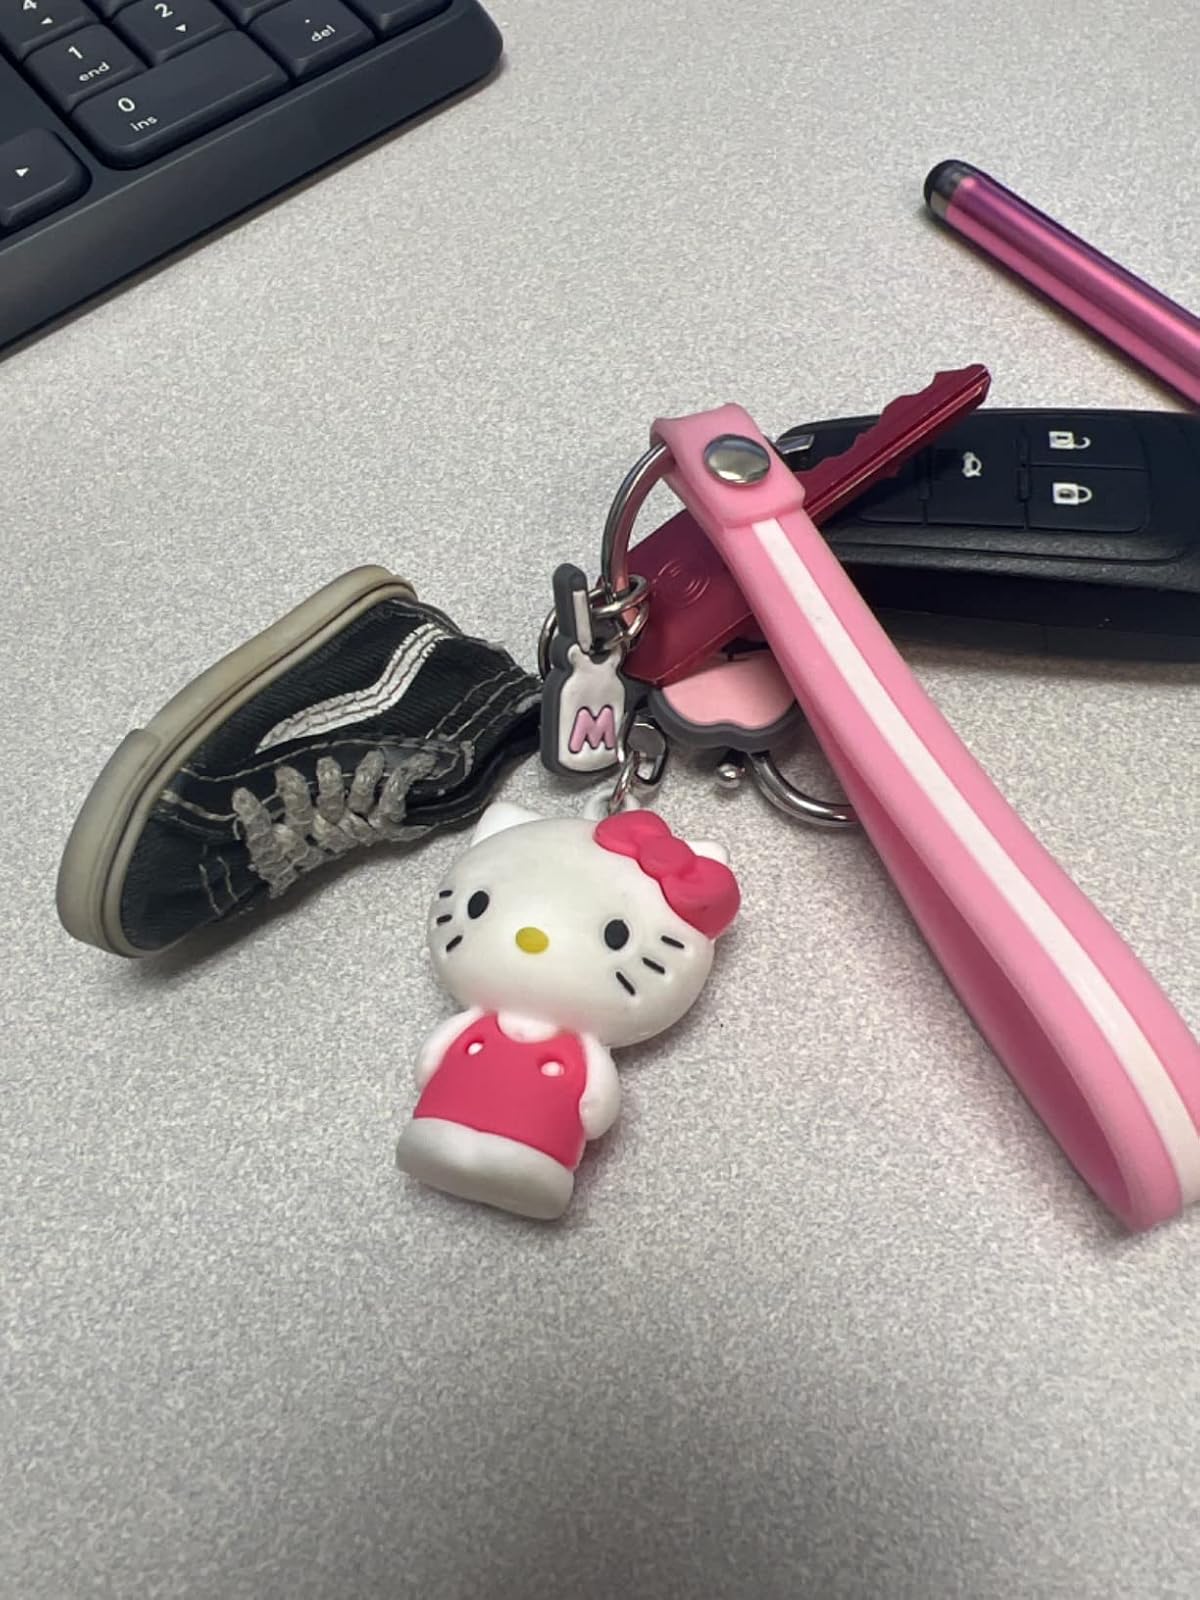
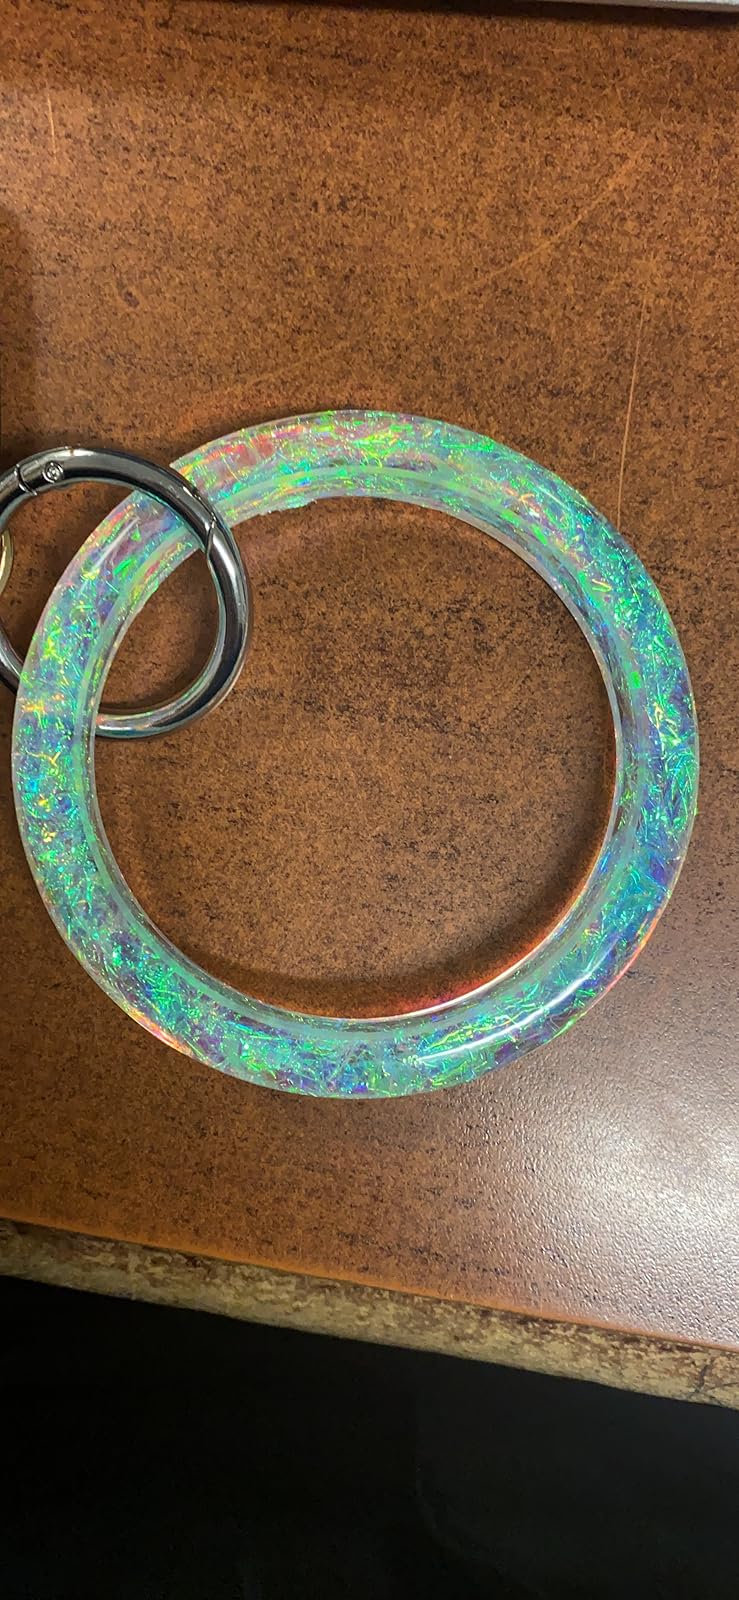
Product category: accessories_keychain
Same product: no